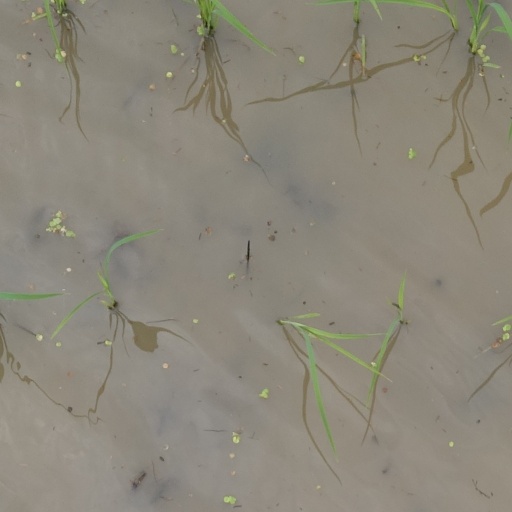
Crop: rice